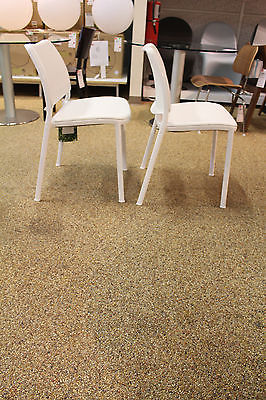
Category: chair